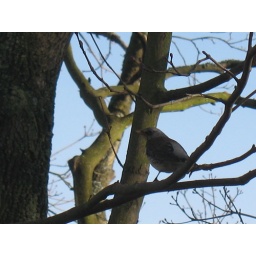
bird in a tree